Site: brandenburg
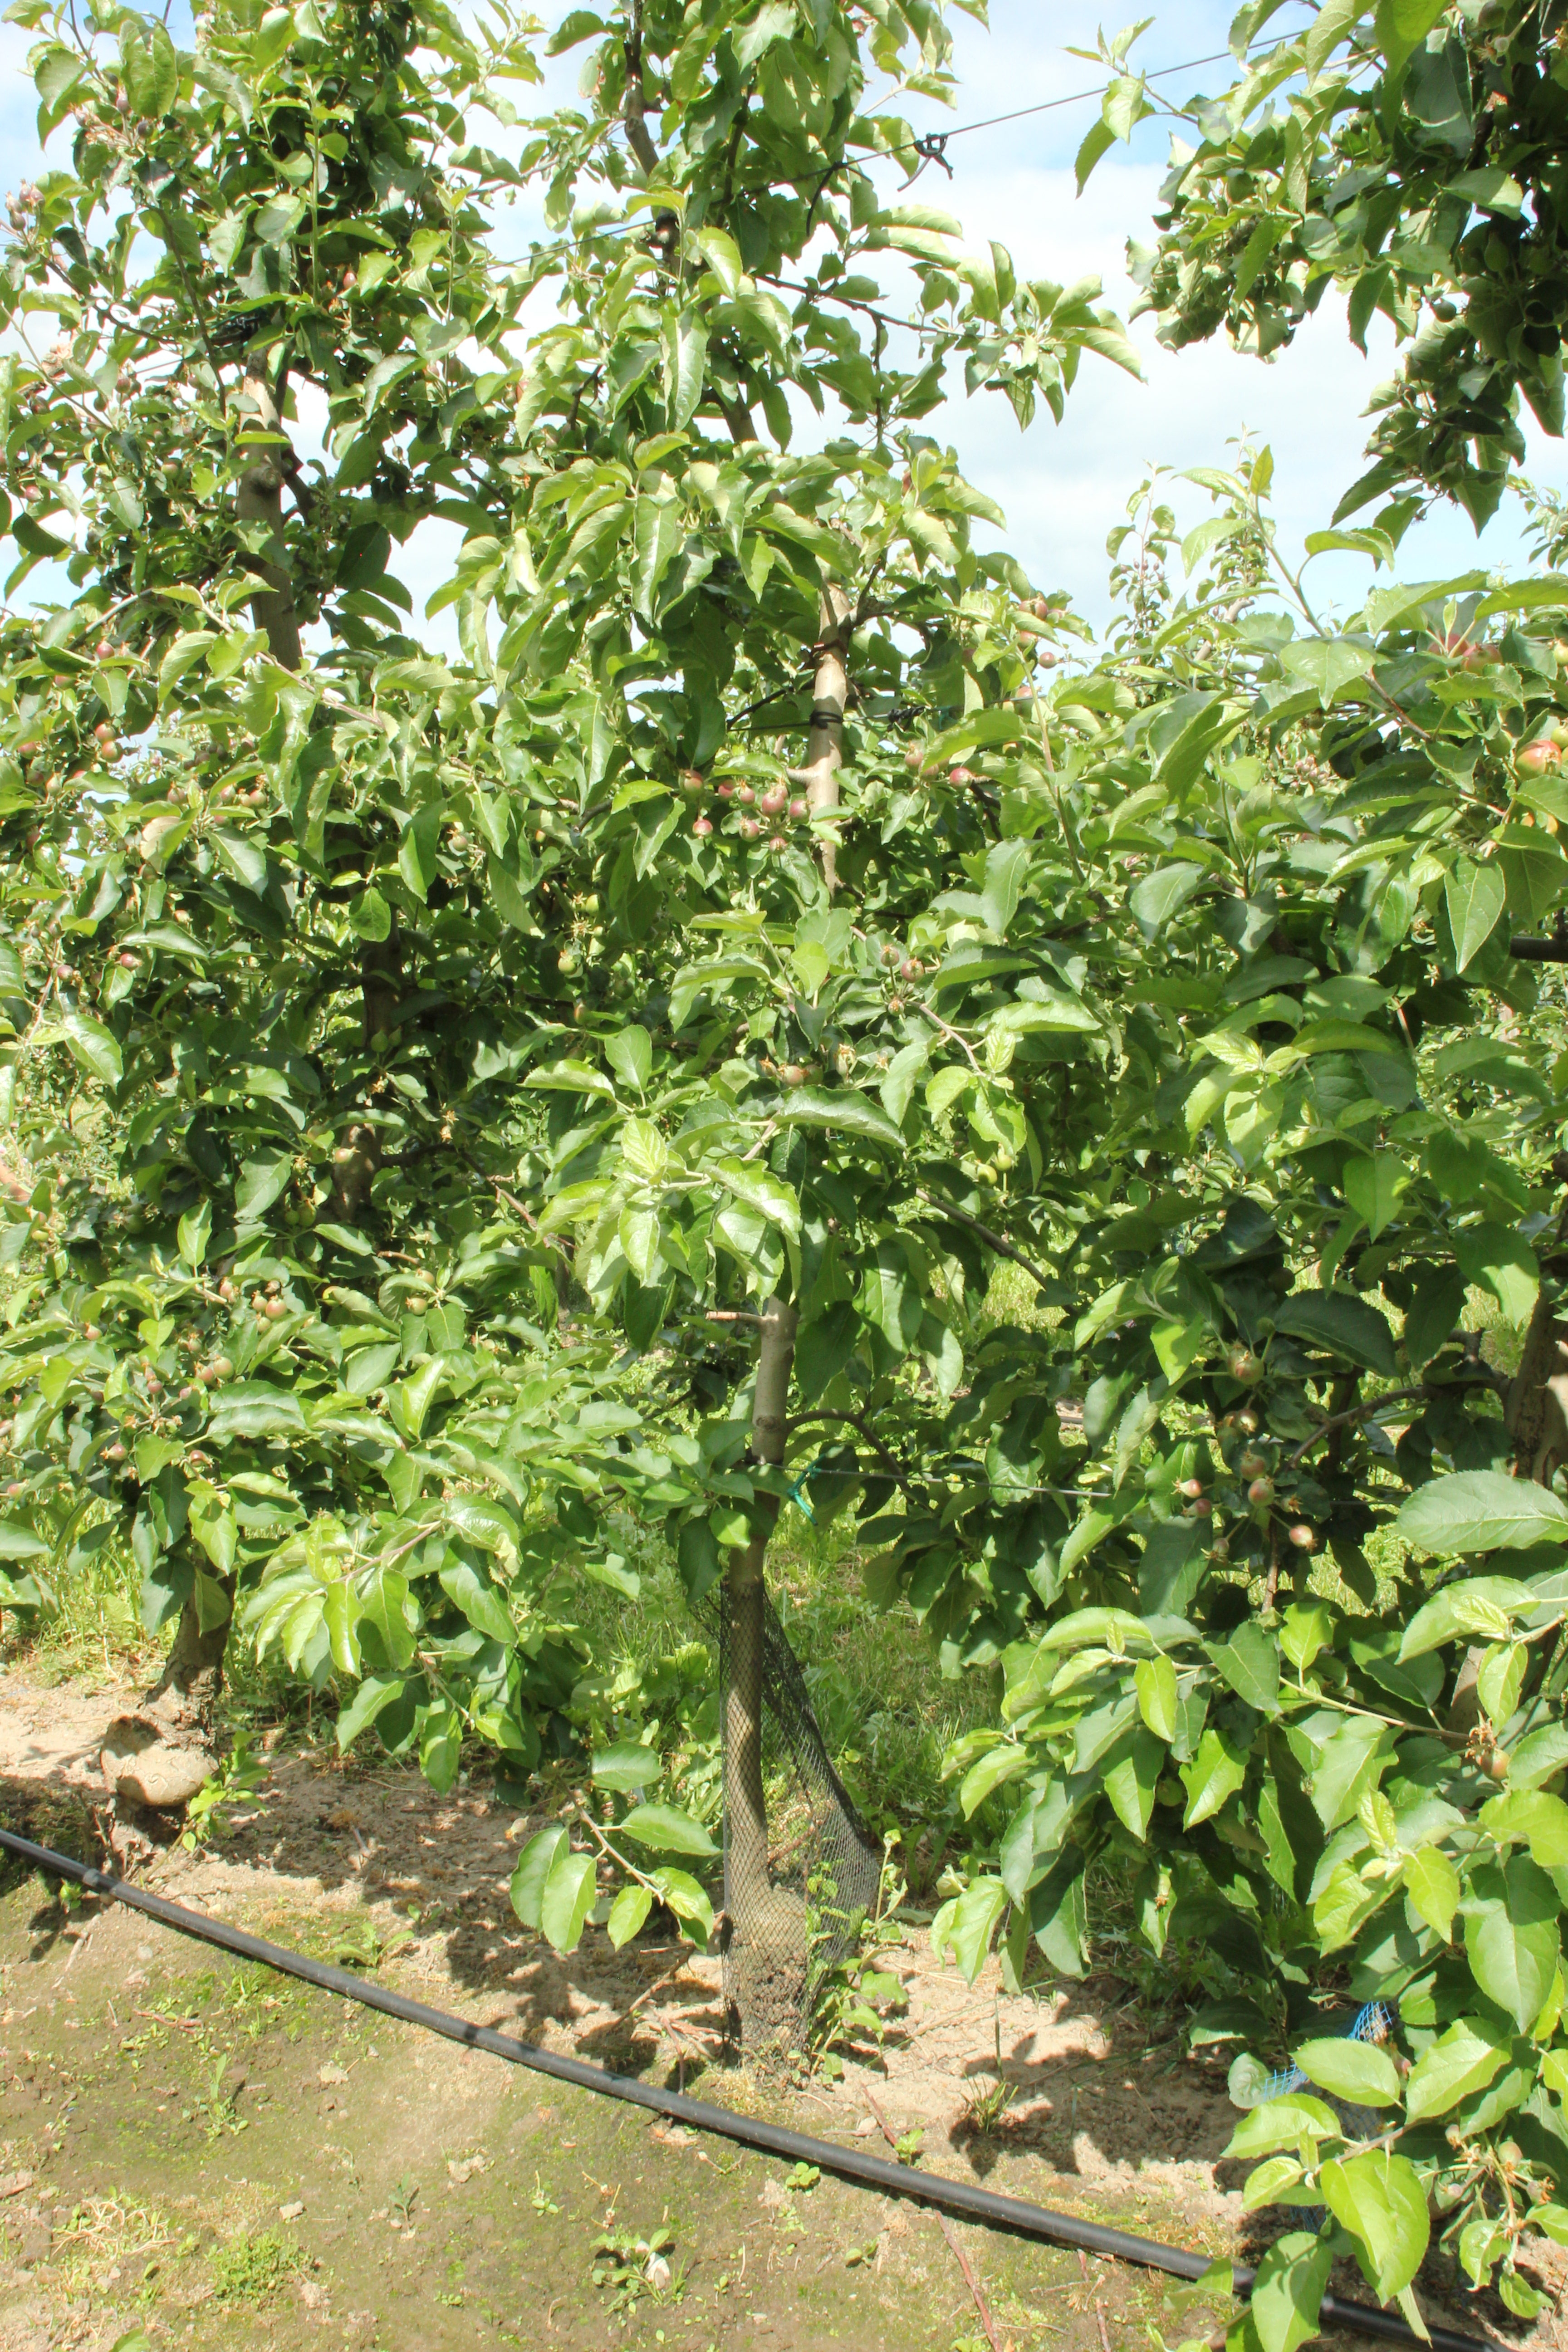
Growth stage (BBCH 72): Development of fruit